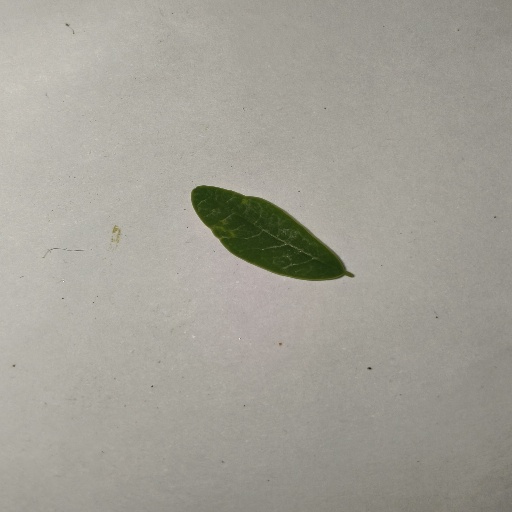
Species: Sojina
Leaf condition: Healthy Leaf